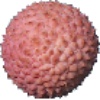
Label: Lychee 1